Evan Turner

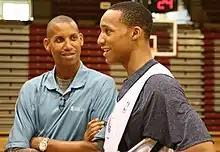
Turner (right) with former NBA player Reggie Miller

On February 20, 2014, Turner and Lavoy Allen were traded to the Indiana Pacers in exchange for Danny Granger and a second-round draft pick. Turner debuted for the Pacers on February 25, 2014. He scored 13 points and added 6 rebounds as part of the Pacers bench that scored a season-high 50 points against the Los Angeles Lakers. When the Pacers benched their entire starting lineup on April 6, he scored 23 to help the team to a win over the Milwaukee Bucks. On April 21, 2014, in a team practice on the eve of the team's second game of the first round of the 2014 NBA playoffs, Turner and teammate Lance Stephenson got into an altercation. In Game 6 of the first round series against Atlanta with Indiana trailing 3–2, head coach Frank Vogel changed the rotation and Turner was left out, playing no minutes, while some of his playing time went to Rasual Butler. In Round 2 against the Washington Wizards, he returned to the lineup. In the first game of Round 3 against the two-time defending champion Miami Heat, he sat out with strep throat.